Atmospheric electricity

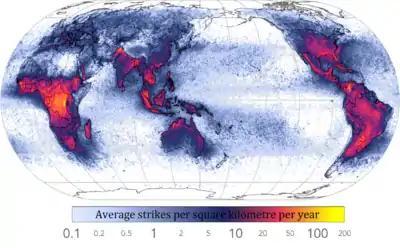
World map showing frequency of lightning strikes, in flashes per km per year (equal-area projection). Lightning strikes most frequently in the Democratic Republic of the Congo. Combined 1995–2003 data from the Optical Transient Detector and 1998–2003 data from the Lightning Imaging Sensor.

Collisions between ice and soft hail (graupel) inside cumulonimbus clouds causes separation of positive and negative charges within the cloud, essential for the generation of lightning. How lightning initially forms is still a matter of debate: Scientists have studied root causes ranging from atmospheric perturbations (wind, humidity, and atmospheric pressure) to the impact of solar wind and energetic particles.